Theophany Convent, Kostroma

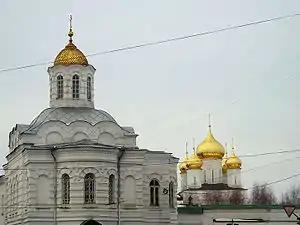
2006

Bogoyavlensky Convent is one of the most populous Russian Orthodox convents. It is situated in Kostroma and is known as the location of the ancient Feodorovskaya Icon of the Mother of God.